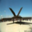
Label: airplane